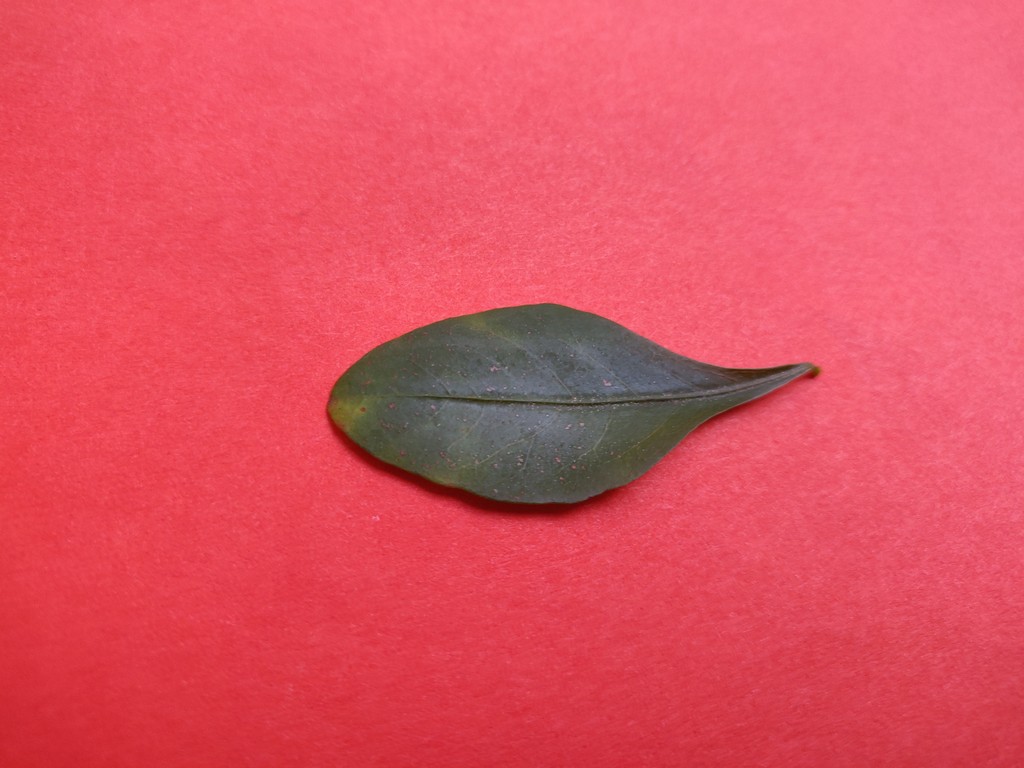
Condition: Unhealthy
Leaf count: single
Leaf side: front